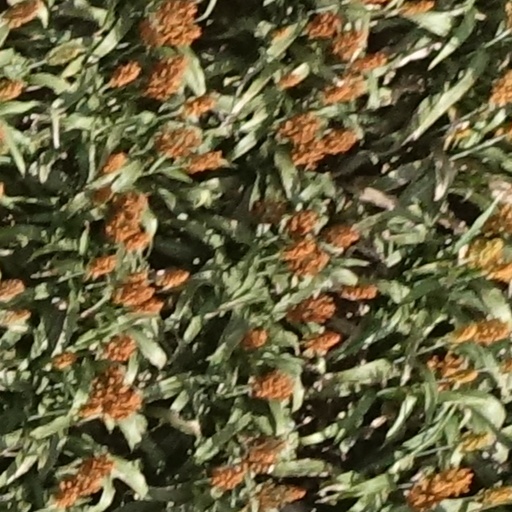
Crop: sorghum